Emmanuel, comte de Las Cases

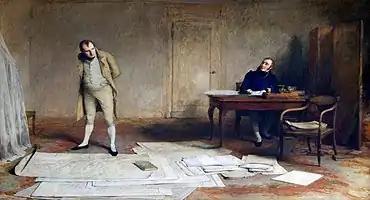
Napoleon dictating to Count Las Cases the account of his campaigns

Las Cases and his son accompanied the ex-emperor to Saint Helena. He then acted informally but very assiduously as his secretary, taking down numerous notes of his conversations, which thereafter took form in the famous "Mémorial de Sainte-Hélène". The "Mémorial" should today be read with great caution, as the compiler did not hesitate to insert his own thoughts and to colour the expressions of his master. In some cases, he misstated facts and even fabricated documents. Pages corrected in the hand of Napoleon are in the Wisbech & Fenland Museum in Wisbech, England.